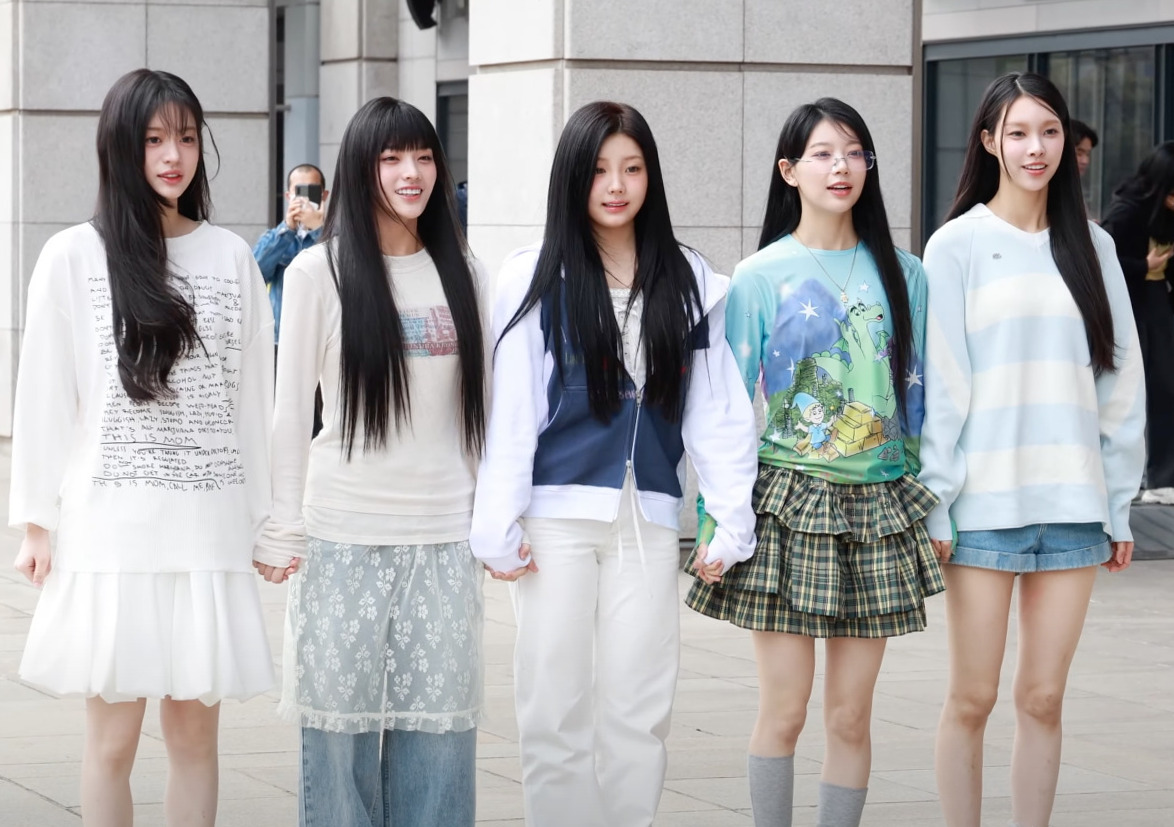
ไอลิท

| name = ไอลิท
| image = 아일릿 (ILLIT) 가요광장 출근길 (1).jpg
| landscape = yes
| caption = ไอลิทในปี ค.ศ. 2024ซ→ข: มินจู, อิโรฮะ, ว็อนฮี, โมกะ และยุนอา
| origin = โซล เกาหลีใต้
| genre = เคป็อป
| years_active = 2024–ปัจจุบัน
| label = hlist|บีลิฟต์แล็บ|โพลีดอร์เรเคิดส์|โพลีดอร์/ยูนิเวอร์แซลมิวสิกเจแปน|ยูนิเวอร์แซล
| current_members = * ยุนอา
* มินจู
* โมกะ
* ว็อนฮี
* อิโรฮะ
ไอลิท ( หรือตัวพิมพ์ใหญ่ทั้งหมด ) เป็นเกิร์ลกรุปเกาหลีใต้ที่ก่อตั้งโดยบีลิฟต์แล็บ ซึ่งเป็นค่ายย่อยของไฮบ์คอร์ปอเรชัน|ไฮบ์ ผ่านรายการการแข่งขันเอาชีวิตรอด "R U Next?" ทางช่องเจทีบีซี กลุ่มประกอบด้วยสมาชิกห้าคน ได้แก่ ยุนอา, มินจู, โมกะ, ว็อนฮี และอิโรฮะ กลุ่มเปิดตัวเมื่อวันที่ 25 มีนาคม ค.ศ. 2024 ด้วยอีพี "Super Real Me"
==ชื่อ==
ที่มาจากคำว่า I will และ it ผสมเข้าด้วยกัน ณ งานแถลงข่าวในโซลหนึ่งในสมาชิกได้กล่าวว่า "ชื่อกลุ่มของเราคือการผสมผสานระหว่างคำว่า 'will' ซึ่งแสดงถึงเจตจำนงอิสระและการผจญภัยและ 'it' ซึ่งเป็นสัญลักษณ์ของบางสิ่งที่พิเศษ เราเป็นกลุ่มที่มีศักยภาพอย่างมากในการทำให้ผู้คนตั้งตารอสิ่งที่เราสามารถทำได้และสิ่งที่เราอยากเป็น"
==ประวัติ==
==การสนับสนุน==
==สมาชิก==
* ยุนอา ()
* มินจู ()
* โมกะ ()
* ว็อนฮี ()
* อิโรฮะ ()
==ผลงานเพลง==
===อีพี===
| class="wikitable plainrowheaders" style="text-align:center"
|+ รายชื่ออีพีพร้อมรายละเอียด
! scope="col" rowspan="2" | ชื่อ
! scope="col" rowspan="2" | รายละเอียด
! scope="col" colspan="6" | ตำแหน่งชาร์ตสูงสุด
! scope="col" rowspan="2" | ยอดขาย
! scope="col" rowspan="2" | การรับรอง
|-
! scope="col" style="font-size:90%; width:3em" | Circle Album Chart|KOR
! scope="col" style="font-size:90%; width:3em" | Oricon Albums Chart|JPN
! scope="col" style="font-size:90%; width:3em" | Oricon Combined Albums Chart|JPNComb
! scope="col" style="font-size:90%; width:3em" | Billboard Japan|JPNHot
! scope="col" style="font-size:90%; width:3em" | Billboard 200|US
! scope="col" style="font-size:90%; width:3em" | World Albums|USWorld
|-
! scope="row" | "Super Real Me"
|
* วางจำหน่าย: 25 มีนาคม 2024
* สังกัด: ไฮบ์คอร์ปอเรชัน|บีลิฟต์แล็บ, จีนีมิวสิก|จีนี, สโตนมิวสิกเอนเตอร์เทนเมนต์|สโตนมิวสิก
* รูปแบบ: แผ่นซีดี|ซีดี, Music download|ดิจิทัลดาวน์โหลด, สื่อส่งผ่านสัญญาณต่อเนื่อง|สตรีมมิง
| 3 || 3 || 3 || 3 || 93 || 2
|
* KOR: 684,769Total album sales for "Super Real Me" (South Korea):
*
*
*
*
*
*
* JPN: 31,980Total album sales for "Super Real Me" (Japan):
*
*
*
* US: 4,000
|
* Korea Music Content Association|KMCA: Platinum
|
===ซิงเกิล===
| class="wikitable plainrowheaders" style="text-align:center"
|+ รายชื่อเพลง พร้อมปีทีปล่อย ตำแหน่งชาร์ต และชื่ออัลบั้ม
! scope="col" rowspan="2" | ชื่อ
! scope="col" rowspan="2" | ปี
! scope="col" colspan="10" | ตำแหน่งชาร์ตสูงสุด
! scope="col" rowspan="2" | ยอดขาย
! scope="col" rowspan="2" | การรับรอง
! scope="col" rowspan="2" | อัลบั้ม
|-
! scope="col" style="font-size:90%; width:3em" | Circle Digital Chart|KORPeak chart positions on the Circle Digital Chart:
* "Magnetic":
* "My World":
* "Lucky Girl Syndrome":
! scope="col" style="font-size:90%; width:3em" | South Korea Songs|KORSongs
! scope="col" style="font-size:90%; width:3em" | ARIA Charts|AUS
! scope="col" style="font-size:90%; width:3em" | Canadian Hot 100|CAN
! scope="col" style="font-size:90%; width:3em" | Billboard Japan Hot 100|JPNHotPeak chart positions on the "Billboard" Japan Hot 100:
* "Magnetic":
* "Lucky Girl Syndrome":
! scope="col" style="font-size:90%; width:3em" | Official New Zealand Music Chart|NZPeaks chart positions on the New Zealand Singles Chart:
* "Magnetic":
! scope="col" style="font-size:90%; width:3em" | Recording Industry Association Singapore|SGPPeaks chart positions on the RIAS Top Charts:
* "Magnetic":
! scope="col" style="font-size:90%; width:3em" | UK Singles Chart|UKcite web|title=Illit full Official Chart History|publisher=Official Charts Company
! scope="col" style="font-size:90%; width:3em" | Billboard Hot 100|US
! scope="col" style="font-size:90%; width:3em" | Billboard Global 200|WWPeaks chart positions on the "Billboard" Global 200 Chart:
* "Magnetic":
|-
! scope="row" | "Magnetic (Illit song)|Magnetic"
| 2024
| 1 || 1 || 29 || 37 || 3 || 30 || 1 || 80 || 91 || 6
|
* JPN: 27,935 Cumulative sales for "Magnetic":
*
*
*
*
*
*
*
*
*
*
*
*
*
|
* RIAJ: Platinum
| "Super Real Me"
|
===เพลงอื่นที่ติดชาร์ต===
==ผลงานวิดีโอ==
===มิวสิกวิดีโอ===
| class="wikitable plainrowheaders"
|+ รายชื่อมิวสิกวิดีโอ ปีที่ปล่อย และชื่อของผู้กำกับ
! scope="col" | ชื่อ
! scope="col" | ปี
! scope="col" | ผู้กำกับ
! scope="col" class="unsortable" | อ้างอิง
|-
! scope="row" | "Magnetic (Illit song)|Magnetic"
| rowspan="2" | 2024
| DQM
| style="text-align:center" |
|-
! scope="row" | "Lucky Girl Syndrome"
| Kim In Tae (AFF)
| style="text-align:center" |
|
==ผลงานการแสดง==
===รายการโทรทัศน์===
| class="wikitable plainrowheaders"
|+
! scope="col" | ปี
! scope="col" | ชื่อ
! scope="col" class="unsortable" | หมายเหตุ
! scope="col" class="unsortable" | อ้างอิง
|-
! scope="row" | 2023
| "R U Next?"
| รายการแข่งขันเรียลลิตีที่ตัดสินสมาชิกของไอลิท
| style="text-align:center" |
|
===เว็บโชว์===
| class="wikitable plainrowheaders"
|+
! scope="col" | ปี
! scope="col" | ชื่อ
! scope="col" | หมายเหตุ
! scope="col" class="unsortable" | อ้างอิง
|-
! scope="row" | 2023
| "I'll Like It! "
| รายการเรียลลีตีก่อนเปิดตัว; 6 ตอน
| style="text-align:center" |
|-
! scope="row" rowspan= "2" | 2024
| "Illit Ready"
| รายการเรียลลีตีก่อนเปิดตัว; 4 ตอน
| style="text-align:center" |
|-
| "Super Real Illit"
| สารคดีการเตรียมเปิดตัวของกลุ่ม; 3 ตอน
| style="text-align:center" |
|-
! scope="row" rowspan="2" | 2024–ปัจจุบัน
| "Super Illit"
| รายการวาไรตีประจำสัปดาห์; เริ่มฉายเมื่อวันที่ 1 กรกฎาคม 2024
| style="text-align:center" |
|-
| "The Night of Illit"
| รายการวาไรตีประจำสัปดาห์; เริ่มฉายเมื่อวันที่ 5 กรกฎาคม 2024
| style="text-align:center" |
|
==อ้างอิง==
==แหล่งข้อมูลอื่น==
*
หมวดหมู่:ก่อตั้งในประเทศเกาหลีใต้ในปี พ.ศ. 2567
หมวดหมู่:กลุ่มดนตรีที่ก่อตั้งในปี พ.ศ. 2567
หมวดหมู่:กลุ่มดนตรีเคป็อป
หมวดหมู่:ศิลปินสังกัดไฮบ์คอร์ปอเรชัน
หมวดหมู่:กลุ่มดนตรีป็อปสัญชาติเกาหลีใต้